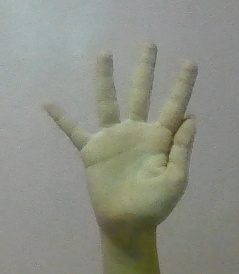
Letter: sheen